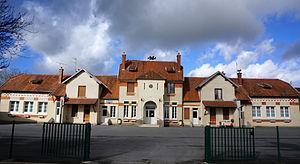
vue de Juvincourt-et-Damary.
Juvincourt-et-Damary est une commune française située dans le département de l'Aisne, en région Hauts-de-France.